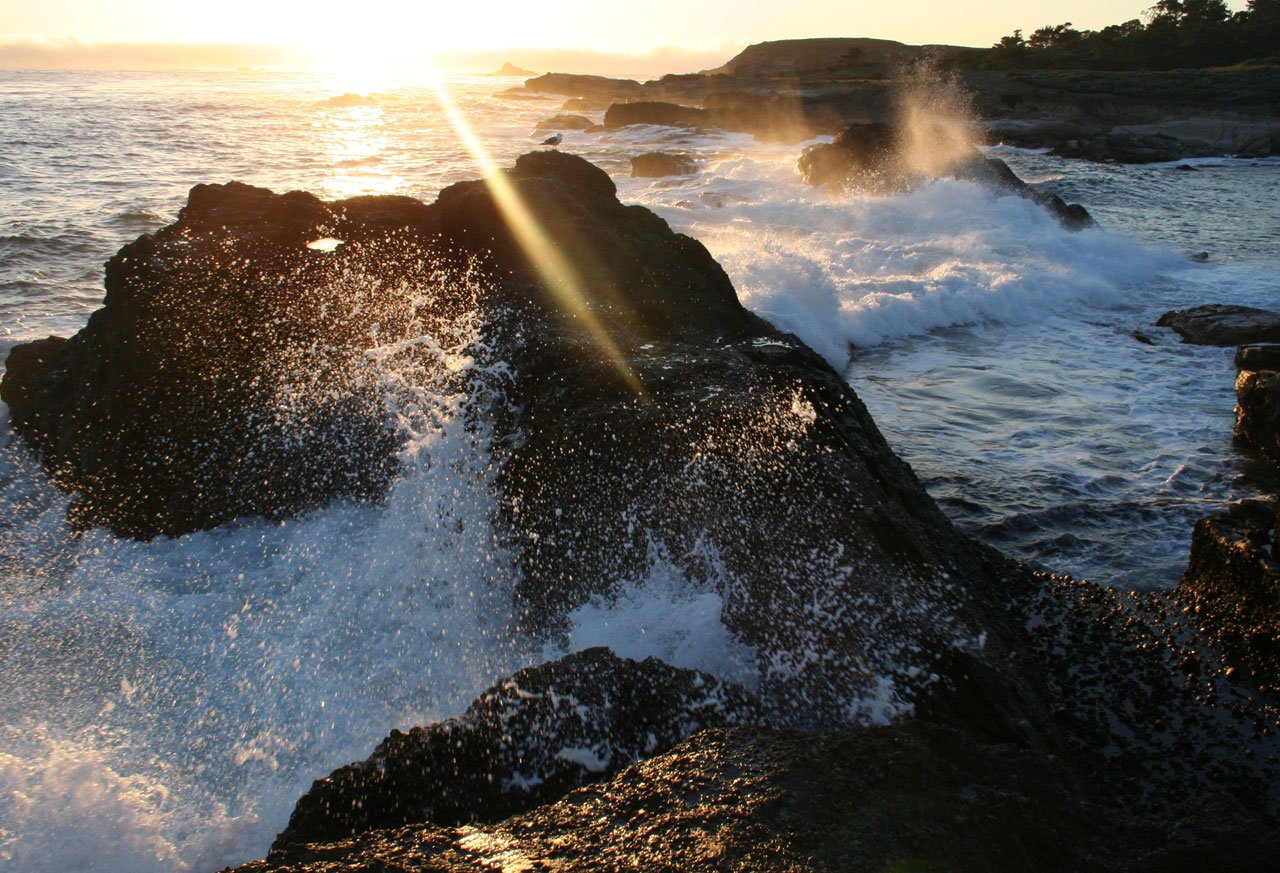
beach, landscape, sea, coast, water, nature, rock, ocean, waterfall, sunrise, sunset, sunlight, morning, shore, wave, dawn, cliff, reflection, bay, terrain, body of water, waves, flare, water feature, cape, carmel, flares, atmospheric phenomenon, wind wave